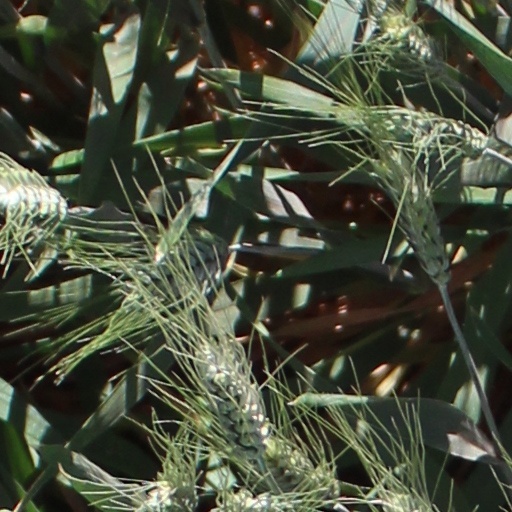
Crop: wheat